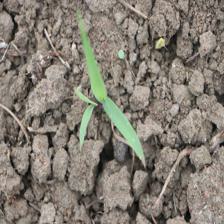
Label: Sorghum